Cooking oil

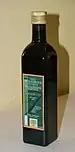
Olive oil

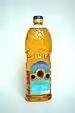
Sunflower seed oil

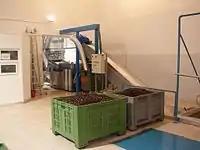
Olive oil production in Croatia

Heating, as well as heating vessels rapidly change characteristics of cooking oil. Oils that are healthy at room temperature can become unhealthy when heated above certain temperatures, especially when heating repeatedly. The toxic risk is linked to oxidation of fatty acids and fatty acids with higher levels of unsaturation are oxidized more rapidly during heating in air.